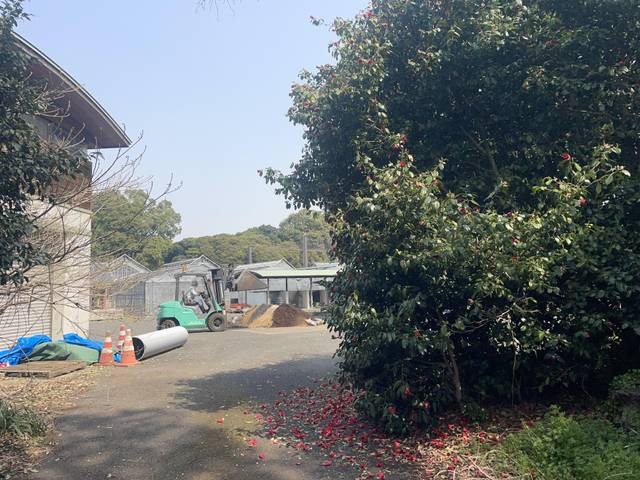
Region: Japan
Coordinates: 35.684, 139.706